Geuteling

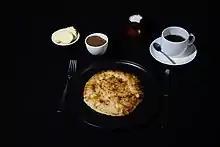
tasting geutelingen: with butter and brown sugar.

Today, the religious association has almost disappeared, but the feast of the geutelingen is still organised on the first weekend after the feast of Saint Apollonia: February 9. There is also a tradition of tossing the geuteling, as pancakes are tossed elsewhere.